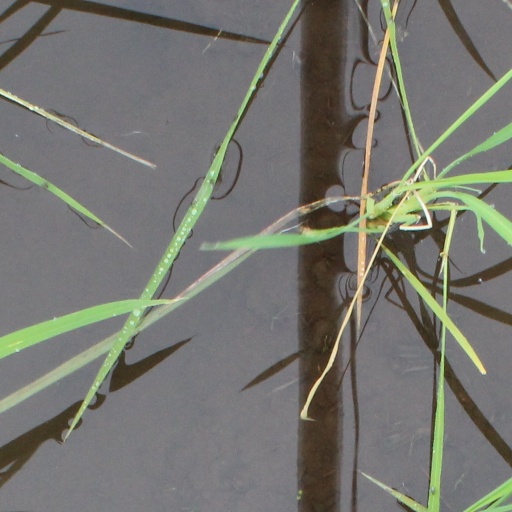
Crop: rice